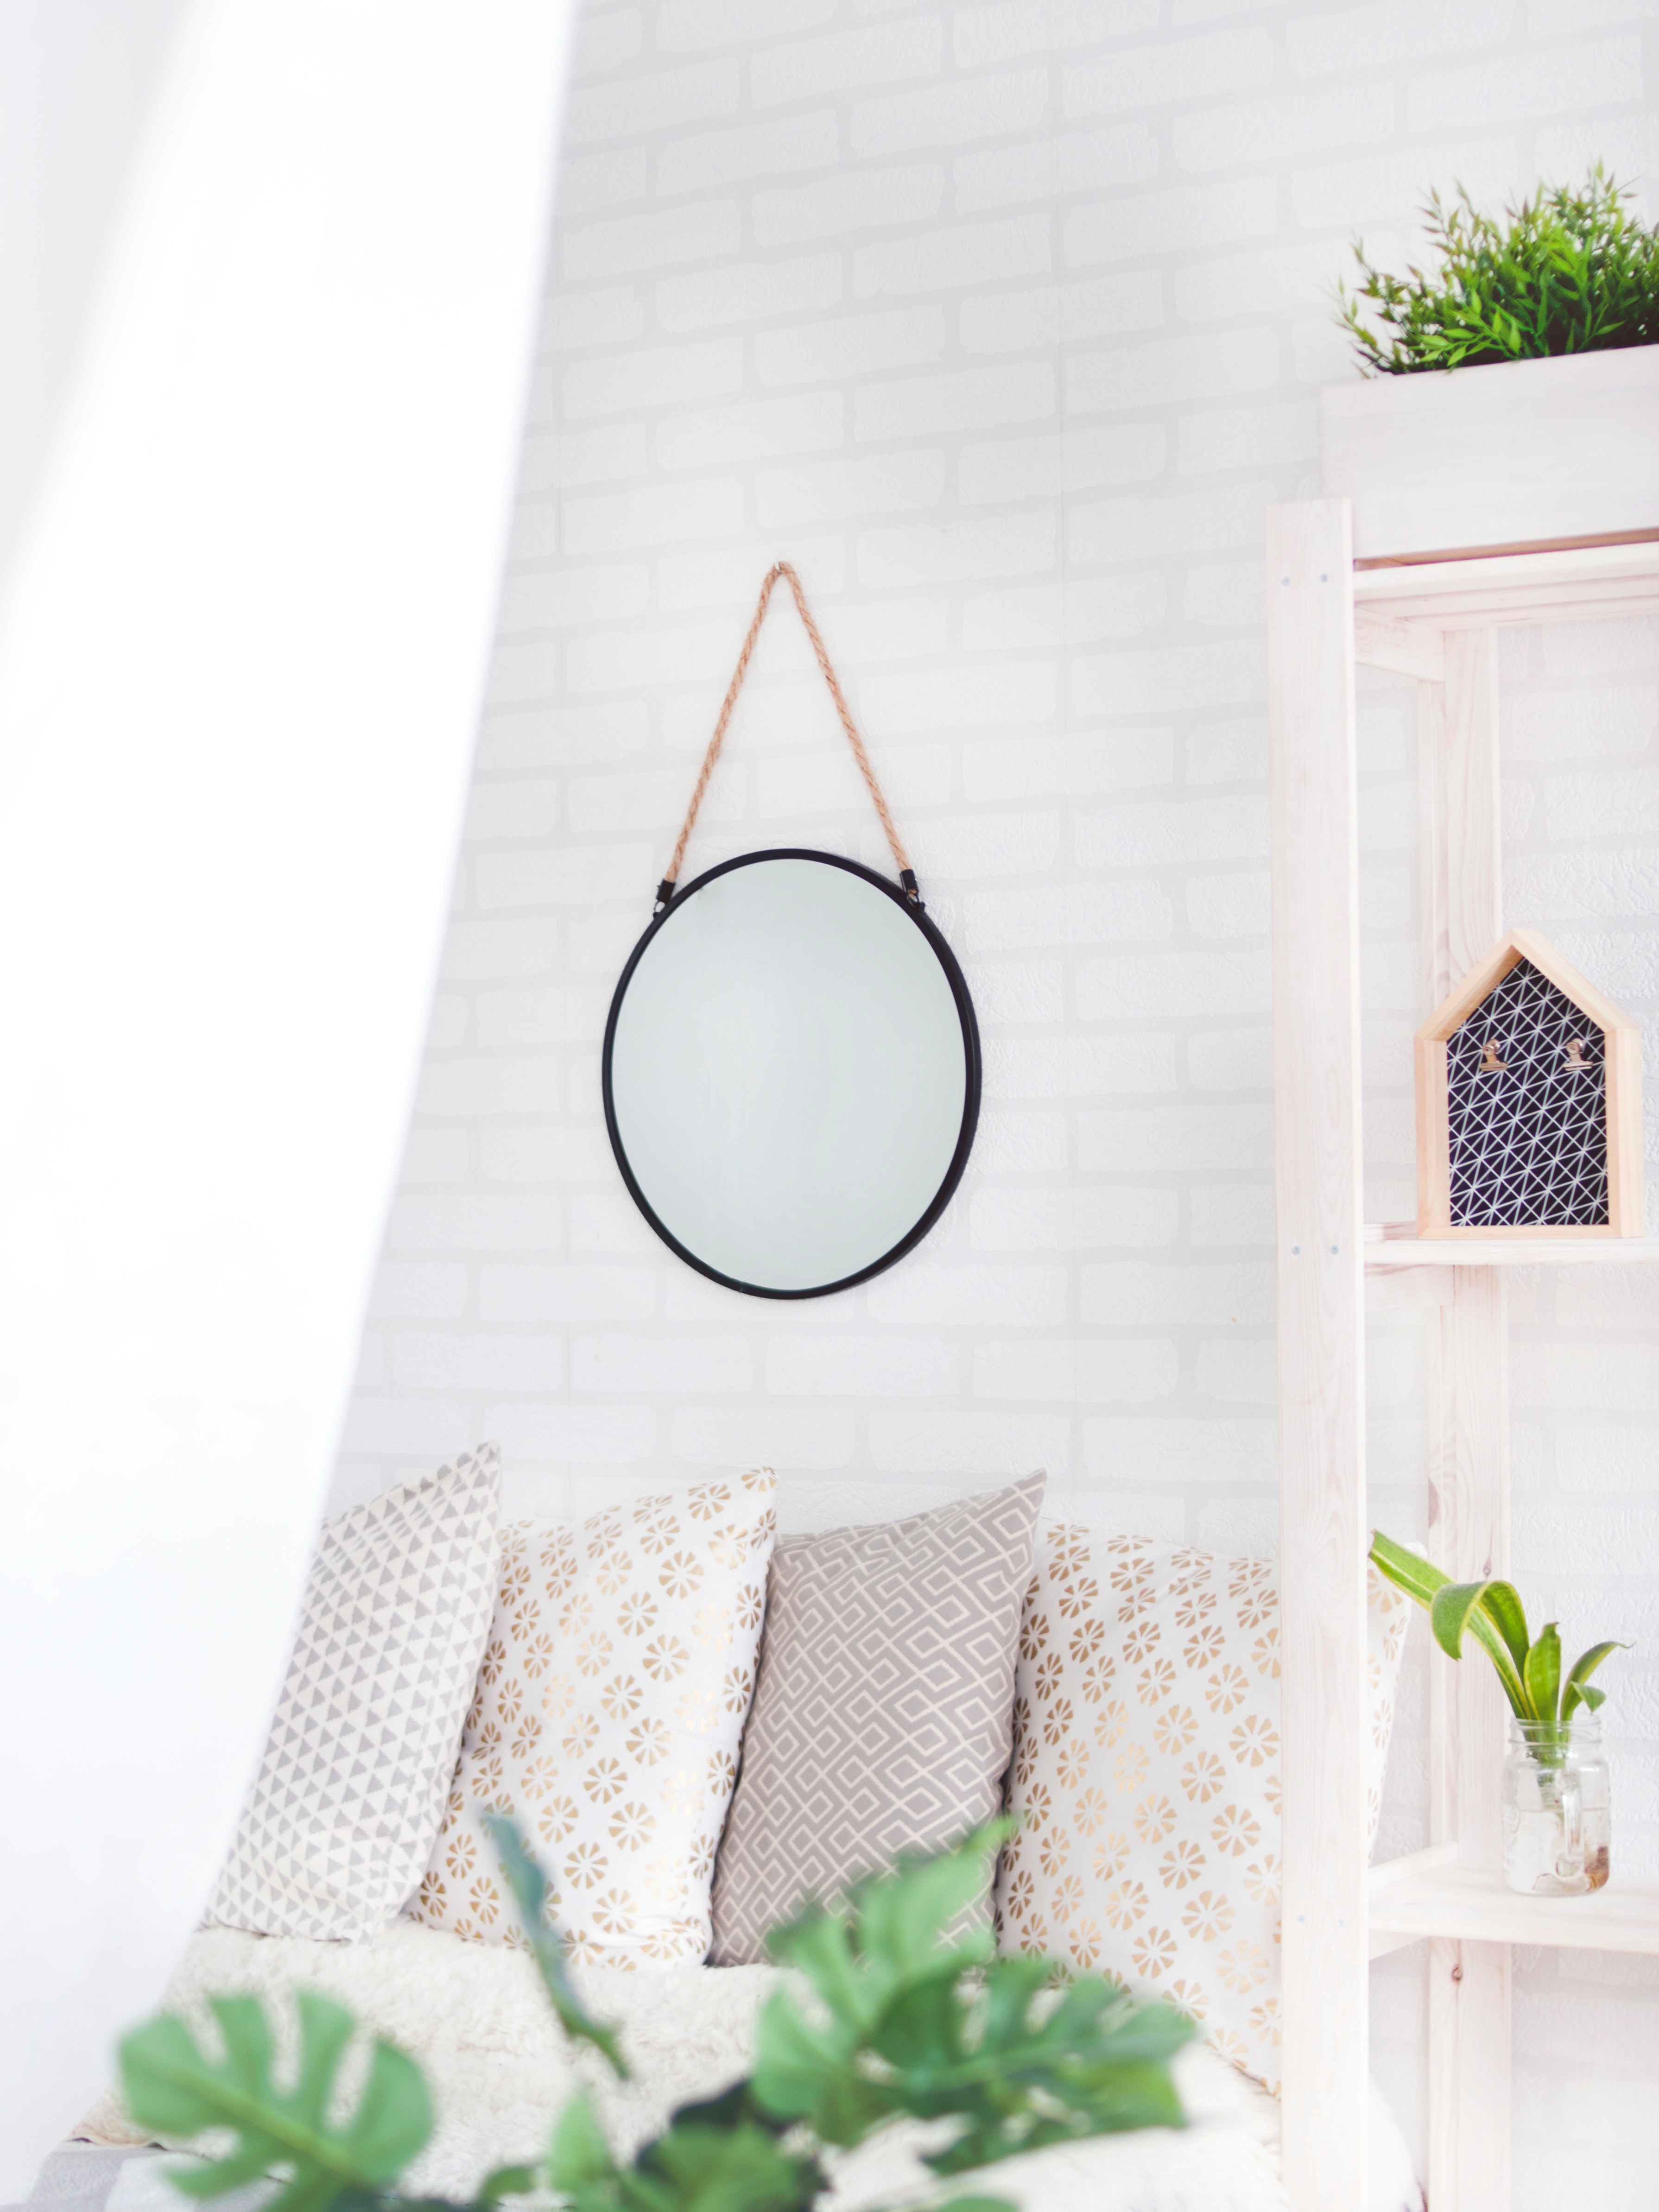
wall, room, furniture, leaf, interior design, table, mirror, twig, linens, floor, house, circle, living room, rectangle